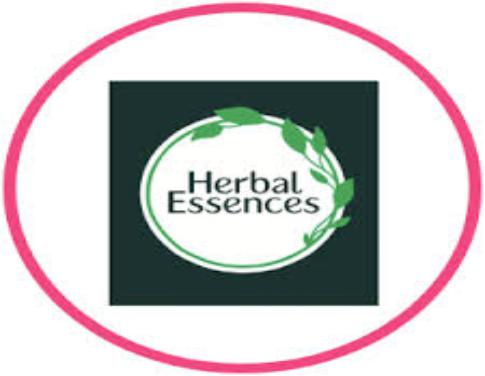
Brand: Herbal Essences
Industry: Necessities